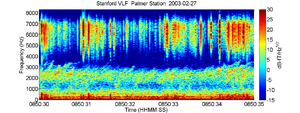
Le chœur de l'aube est un phénomène électromagnétique inexpliqué qui se produit le plus souvent à l'aube ou peu après et qui peut être converti en un son ressemblant au chœur de l'aube. Ils semblent être générés par une résonance cyclotron en décalage Doppler entre des distributions anisotropes d'électrons énergétiques et le bruit de fond VLF et ont lieu plus souvent lors d'orages magnétiques.